Teacha Dee

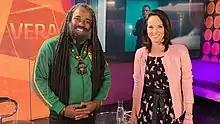
Teacha Dee on set with Vera Russwurm. Vienna, Austria

In July 2017 Reggaeville identified Teacha Dee's performance on Reggaejam as a highlight of the event. Shortly after, he went to Denmark as a headliner and closing act for the "Aarhus Reggae Festival" held at Voxhall, Aarhus. In July 2018, Teacha Dee was a headliner at the LB27 Reggae Camp Festival held in Cegléd, Hungary.